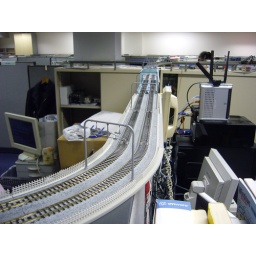
Model train setup over cubicle walls